ZNF839

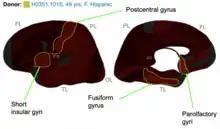
ZNF839 Expression in Various Regions of the Brain. The bright red areas represent high ZNF839 expression. The following gyri have high ZNF839 expression and high z-scores: short insular gyri, postcentral gyrus, fusiform gyrus, and parolfactory gyri. These images were annotated with the help of Allen Brain Atlas.

The human zinc finger protein 839, isoform 1, has 927 amino acids and holds a molecular weight of 87.5 kDa. The predicted isoelectric point of zinc finger protein 839 is 6.18. This protein contains one zinc finger and one domain of unknown function (DUF) between amino acids 123-290. In isoforms 2-9, there is variability in the location of the DUF. The C2H2 zinc fingers in zinc finger protein 839 consist of cysteine and histidine residues that are conserved.